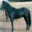
Label: horse